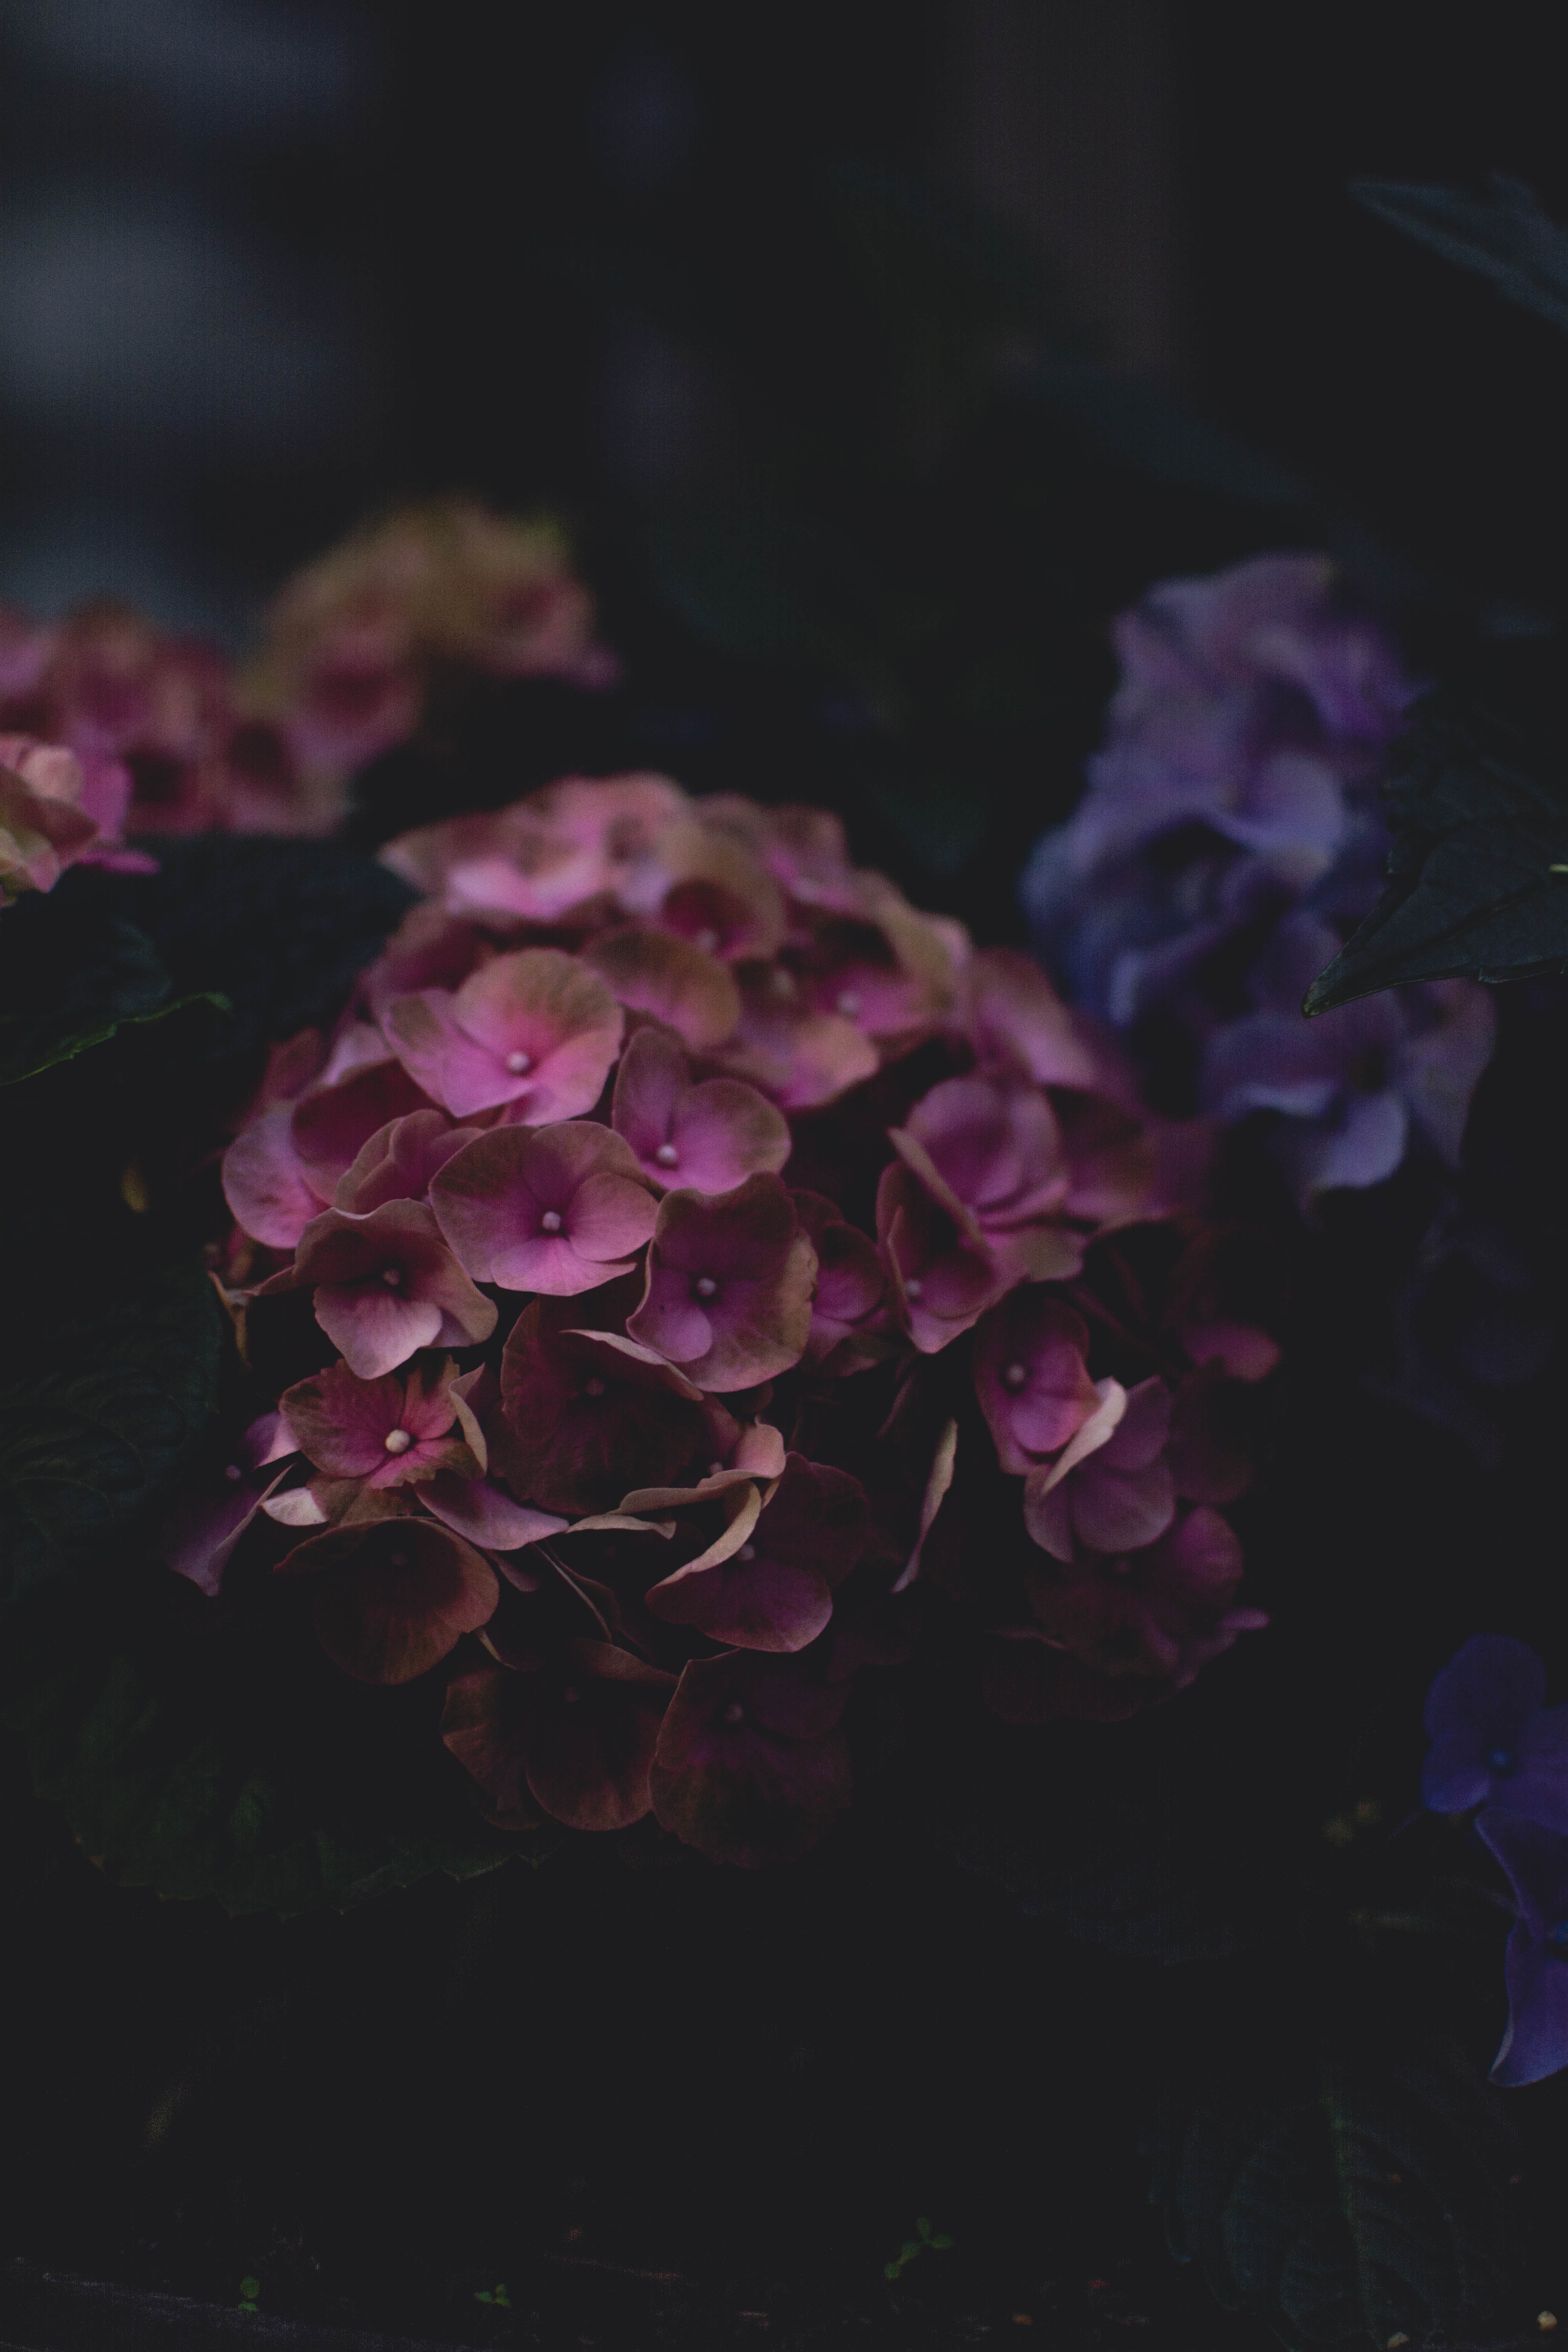
purple, violet, flower, petal, pink, plant, lilac, hydrangeaceae, hydrangea, flowering plant, still life photography, cornales, photography, floral design, Colorfulness, still life, annual plant, magenta, plant stem, wildflower, violet family